Elizabeth Brontë

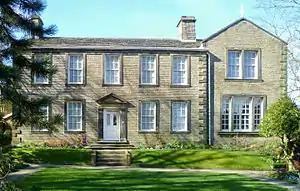

Elizabeth Brontë was born on 8 February in 1815 and was named after her maternal aunt, as was customary at the time. She was only a few months old when she and her family, along with her aunt and namesake Elizabeth Branwell, moved from Hartshead to Thornton, where her baptism took place. Elizabeth was baptised on 26 August 1815 by J. Fennell, an officiating Minister at the "Parish of Thornton and Chapelry of Thornton". Elizabeth's godmother was chosen to be Elizabeth Firth, one of the Brontës' new friends in Thornton. By 1820, Patrick and Maria Brontë had had four more children during their years in Thornton and they decided to move to Haworth where Patrick would become a pastor at the Church of St Michael and All Angels and would live with his family at the adjoining parsonage.